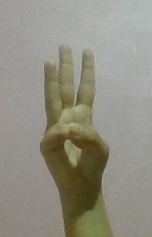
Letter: thaa